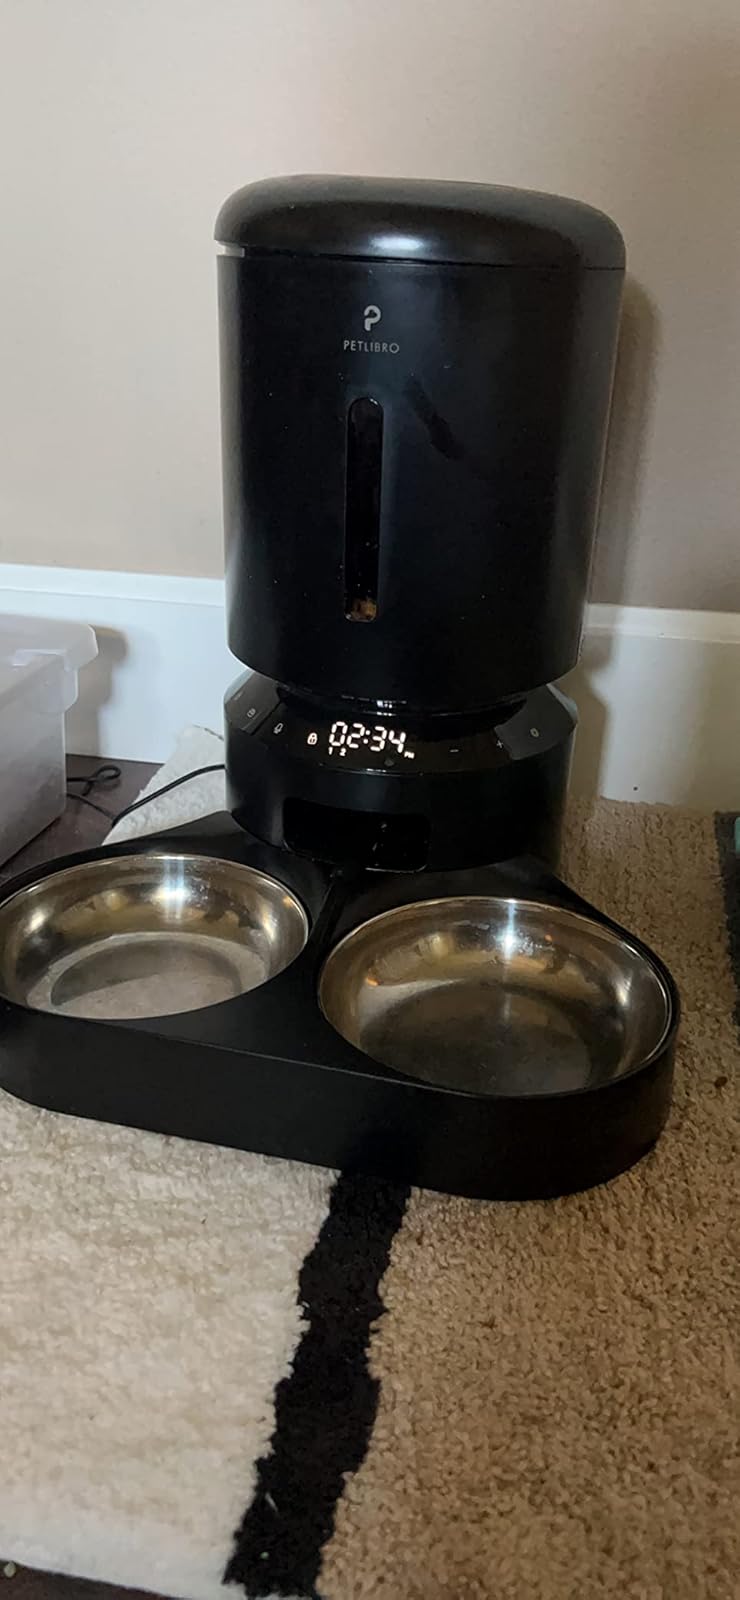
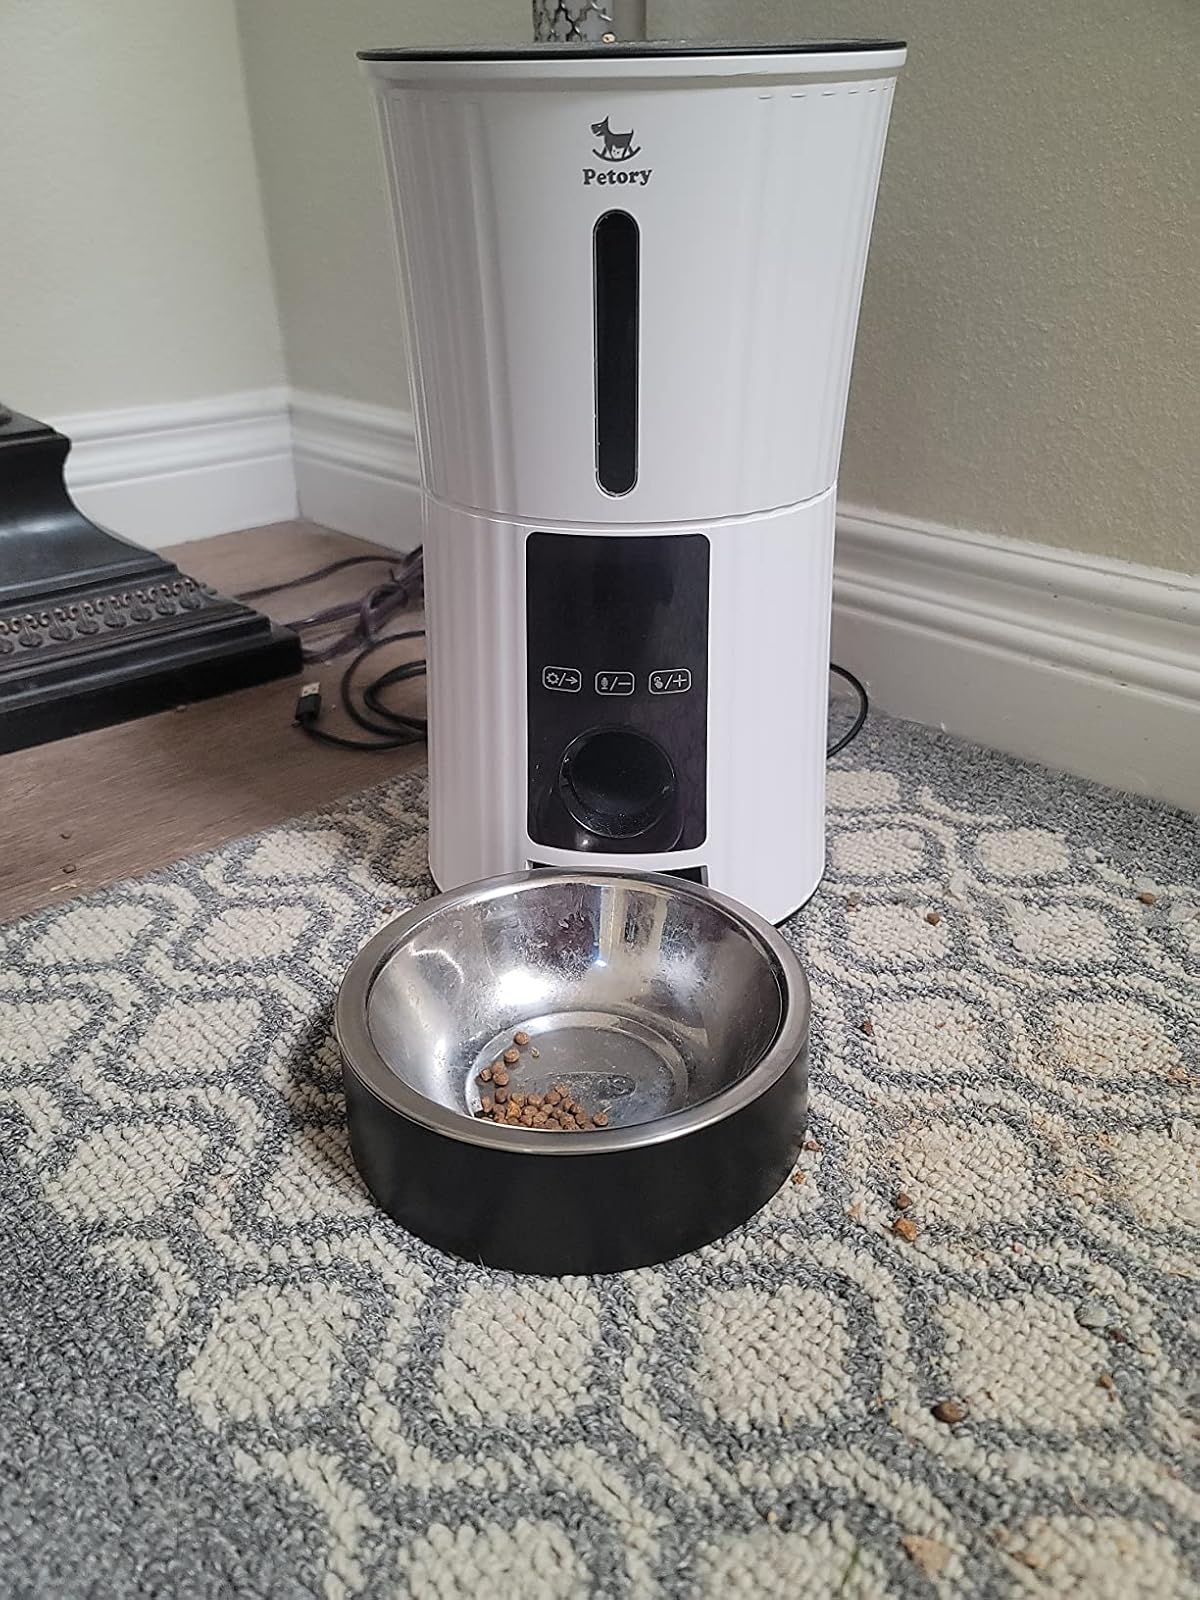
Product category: items_feeder
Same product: no